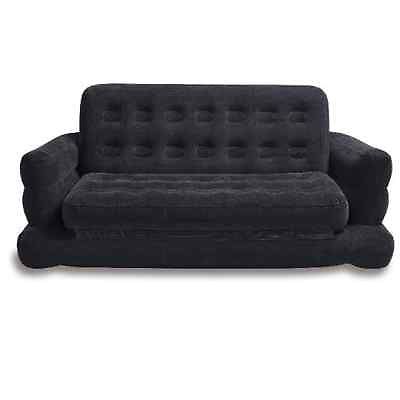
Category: sofa